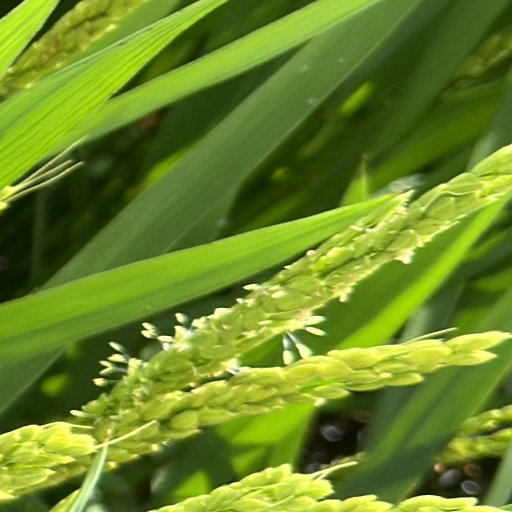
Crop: rice